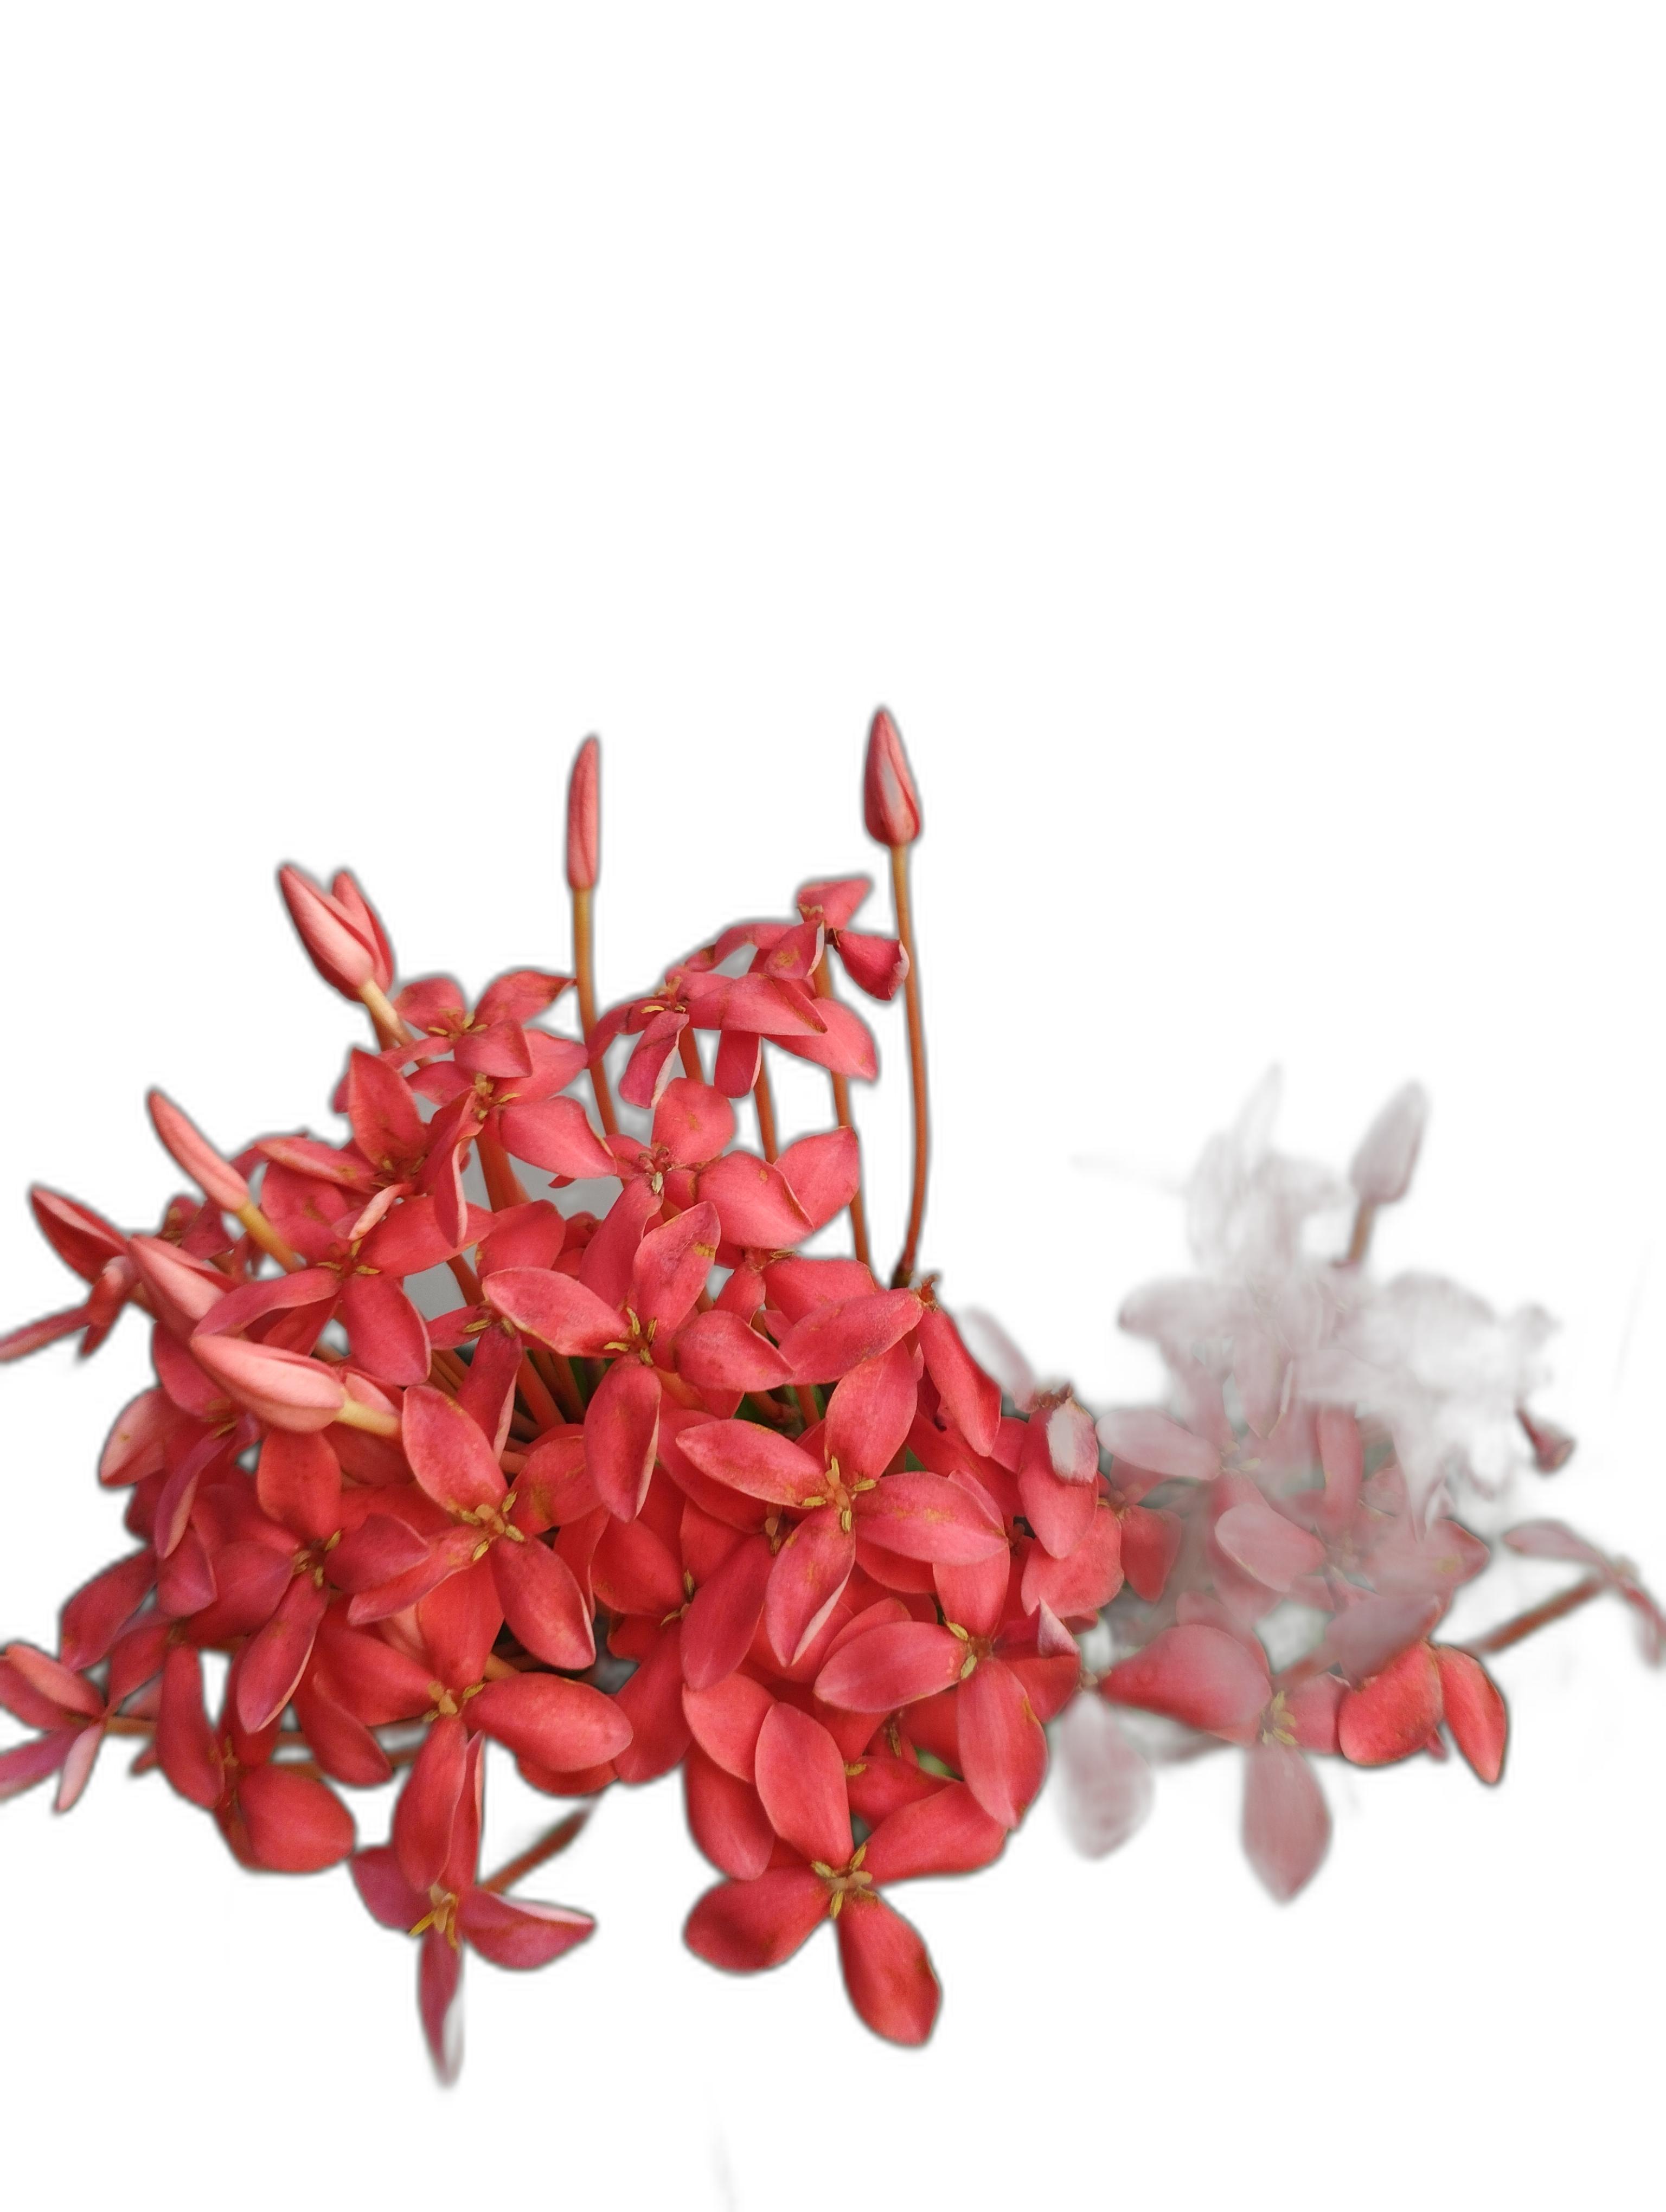
Label: Jungle geranium